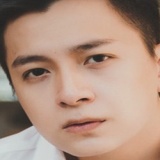
ca sĩ Ngô Kiến Huy